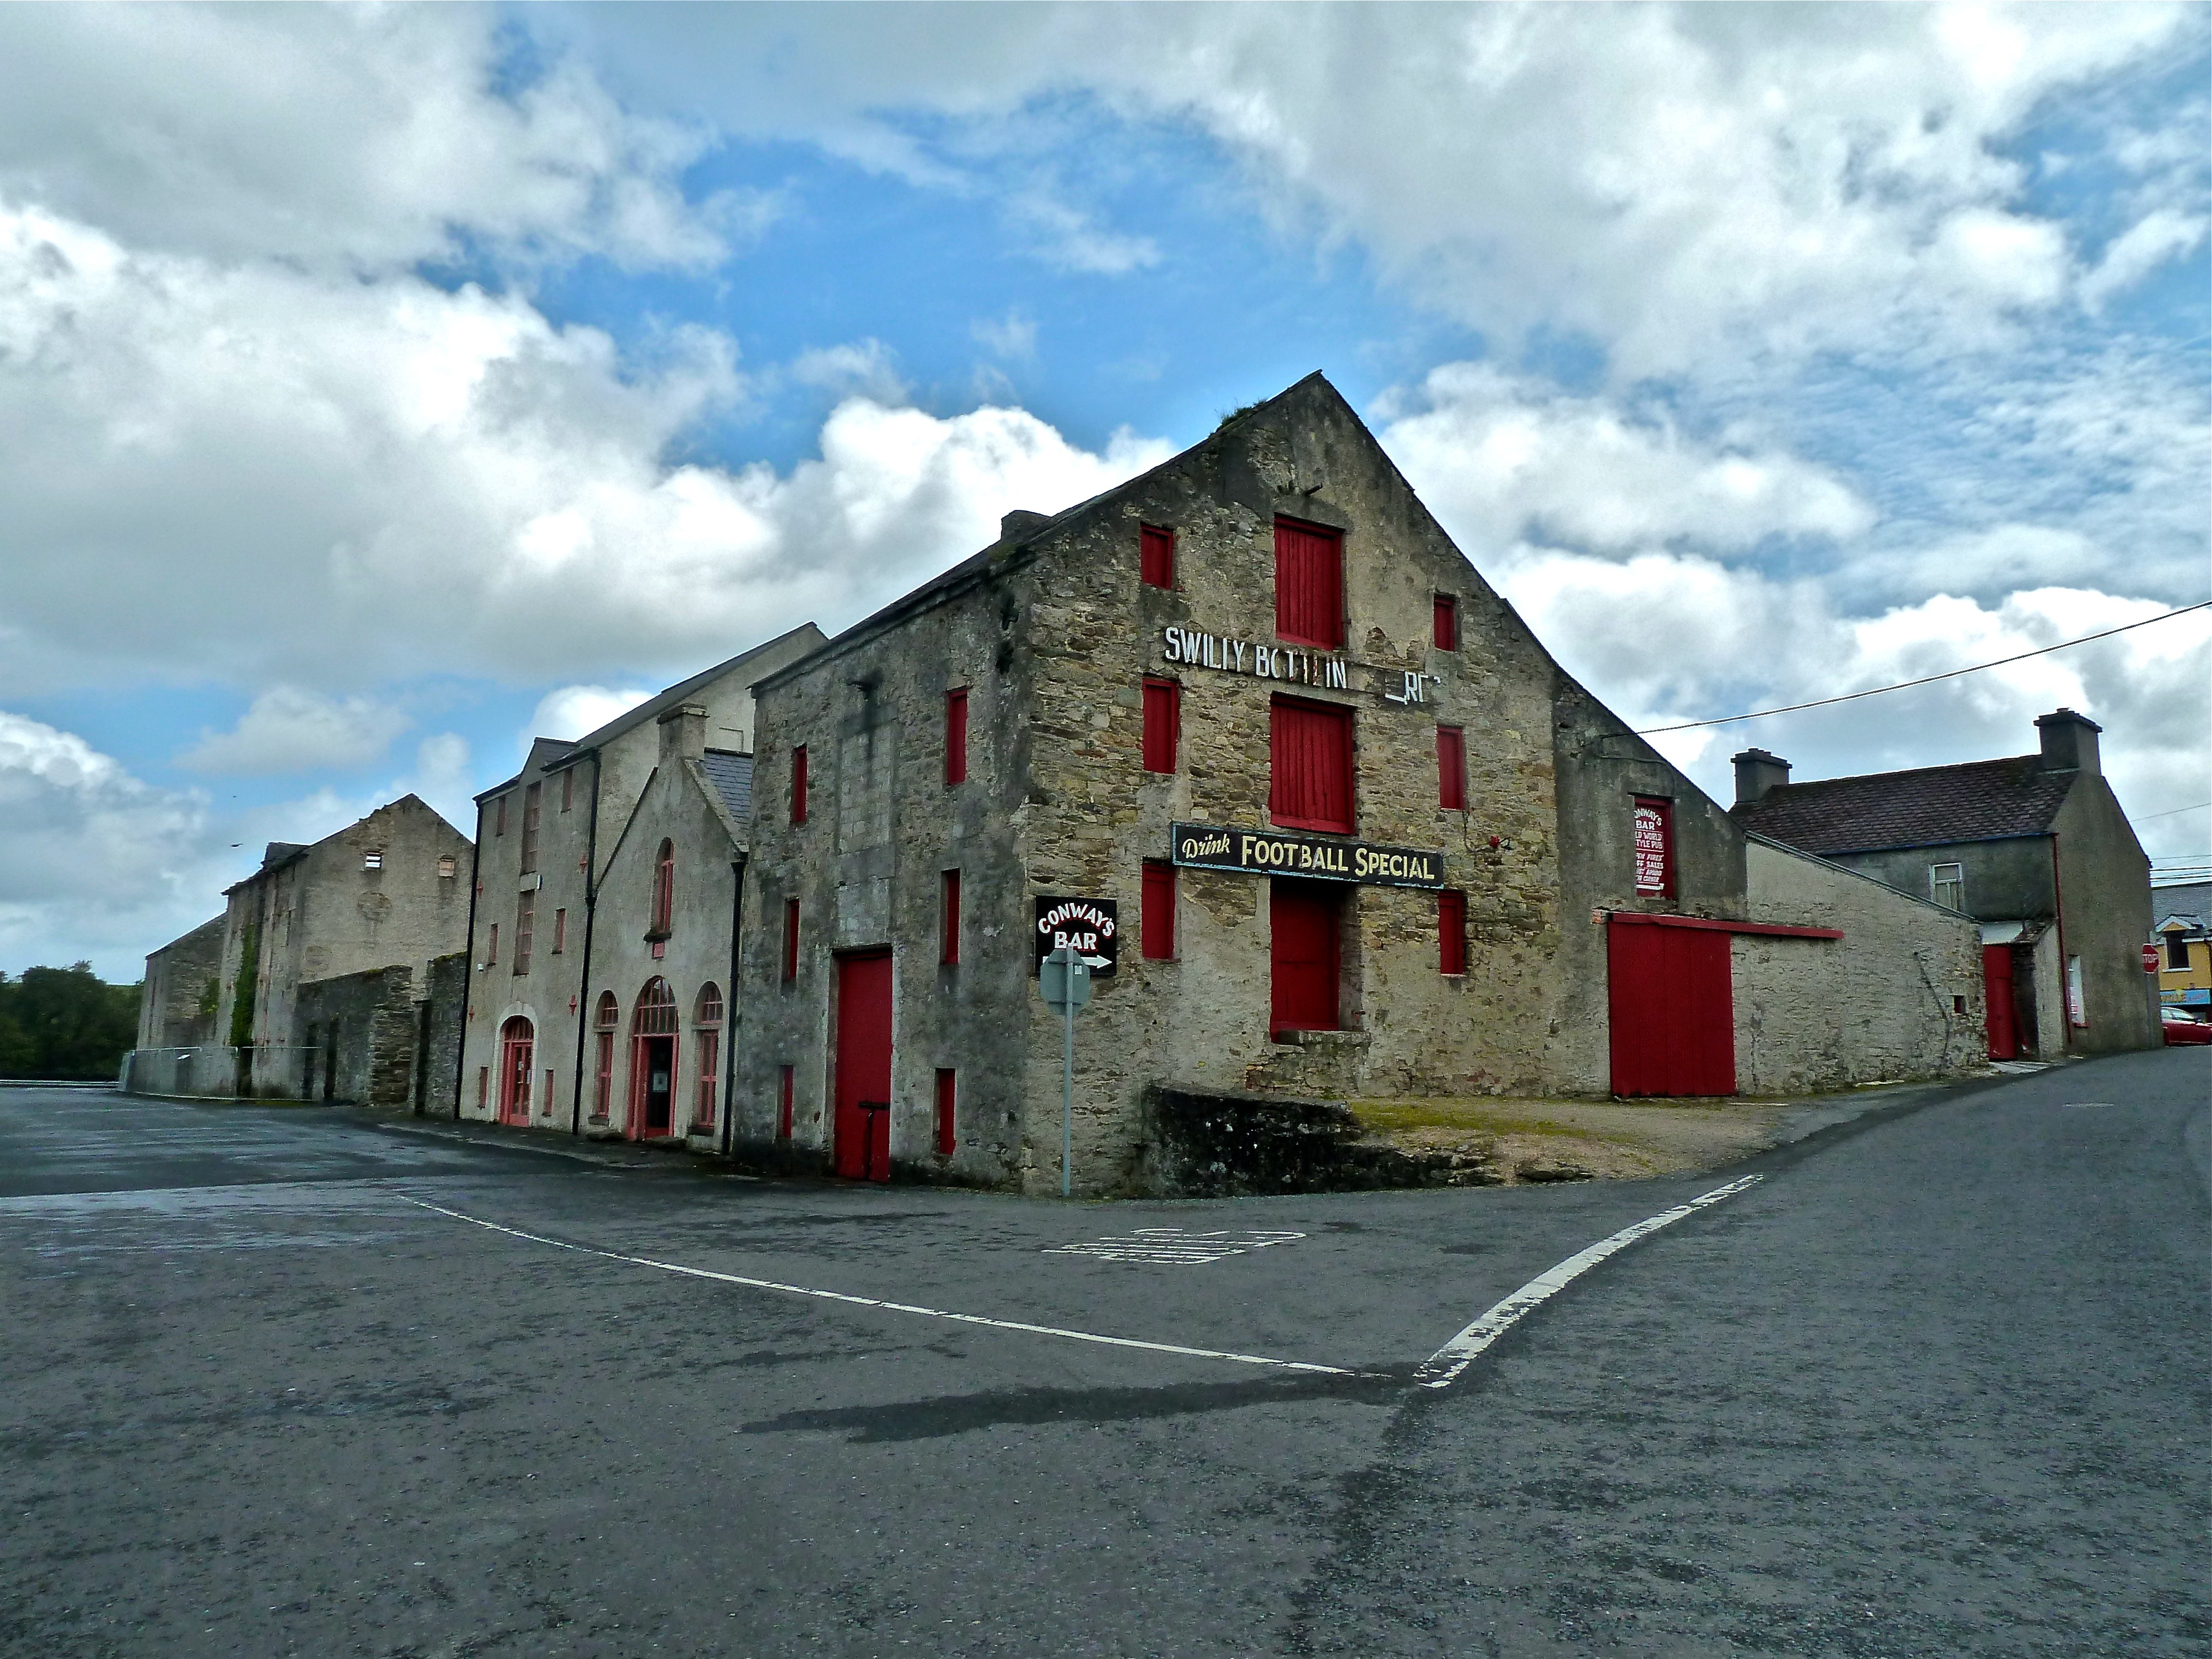
architecture, house, town, building, chateau, old, stone, abandoned, derelict, bricks, scotland, estate, rural area, residential area, brick building, bond stores